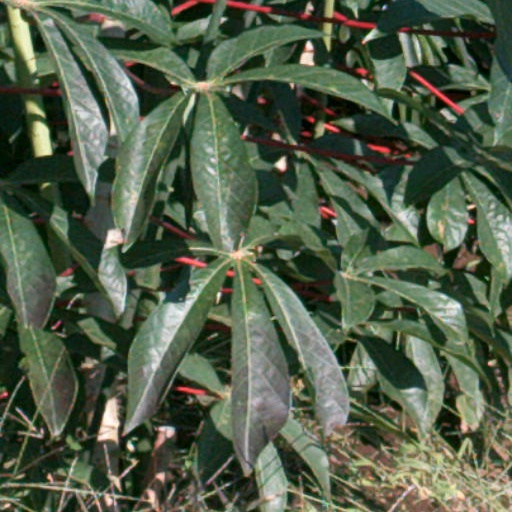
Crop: cassava